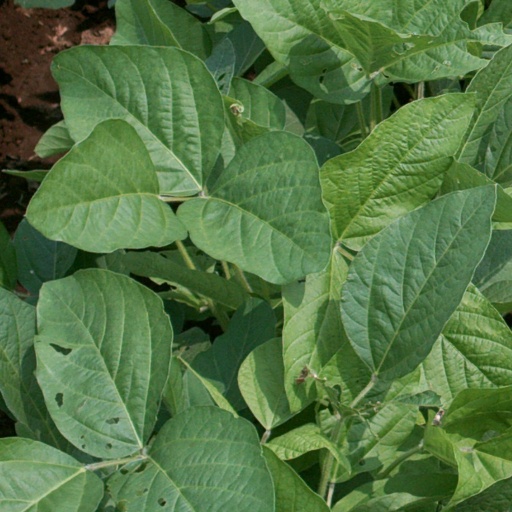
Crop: soybean